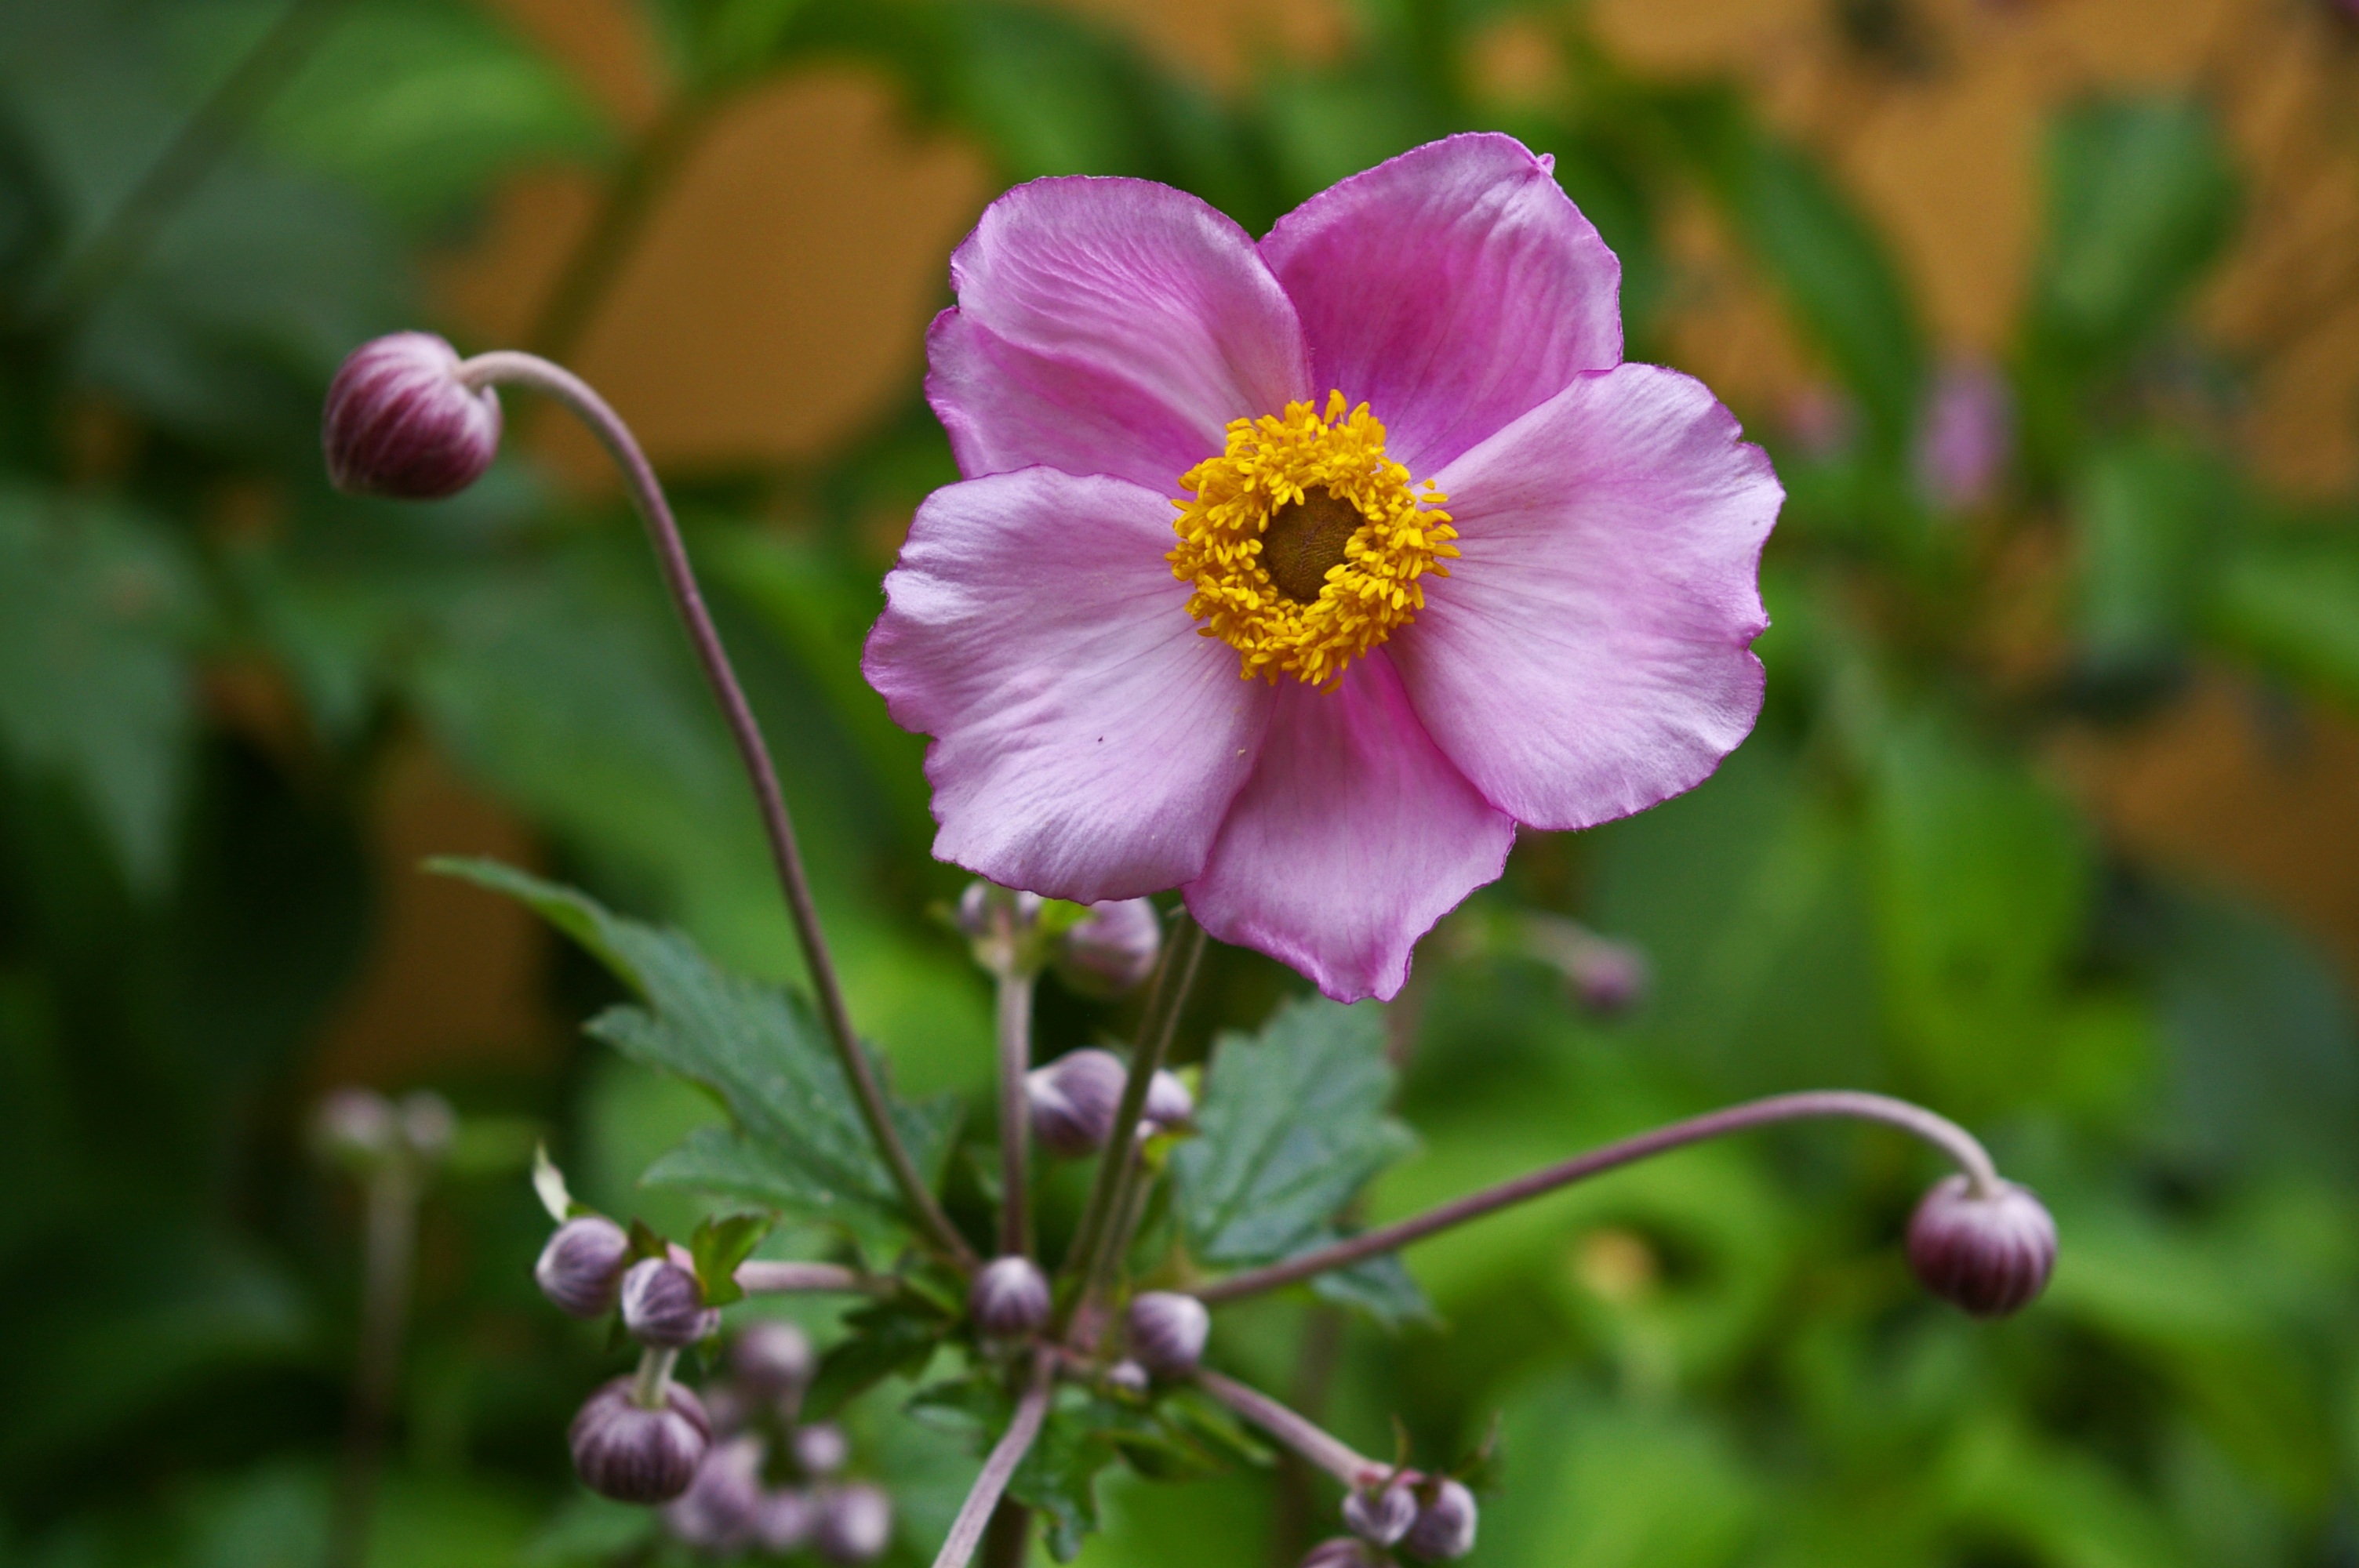
nature, blossom, plant, flower, petal, bloom, summer, green, botany, garden, pink, close, flora, wildflower, petals, beautiful, bud, flower garden, macro photography, inflorescence, garden plant, flowering plant, genus, annemone, inflorescences, flower buds, annual plant, land plant, garden cosmos